Francisco Manuel Homem Cristo

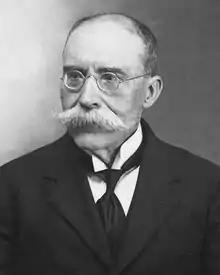
Francisco Manuel Homem Cristo

Francisco Manuel Homem Cristo (8 March 1860 – 25 February 1943) was a Portuguese military and political republican. He was distinguished as one of the officers of the Portuguese Army involved in the events surrounding the Anglo-Portuguese Treaty of 1891.